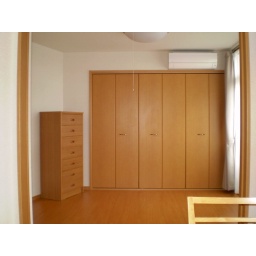
6 tatami mats in size bedroom with large closet for storage. Access to balcony. Laundry machine on balcony.